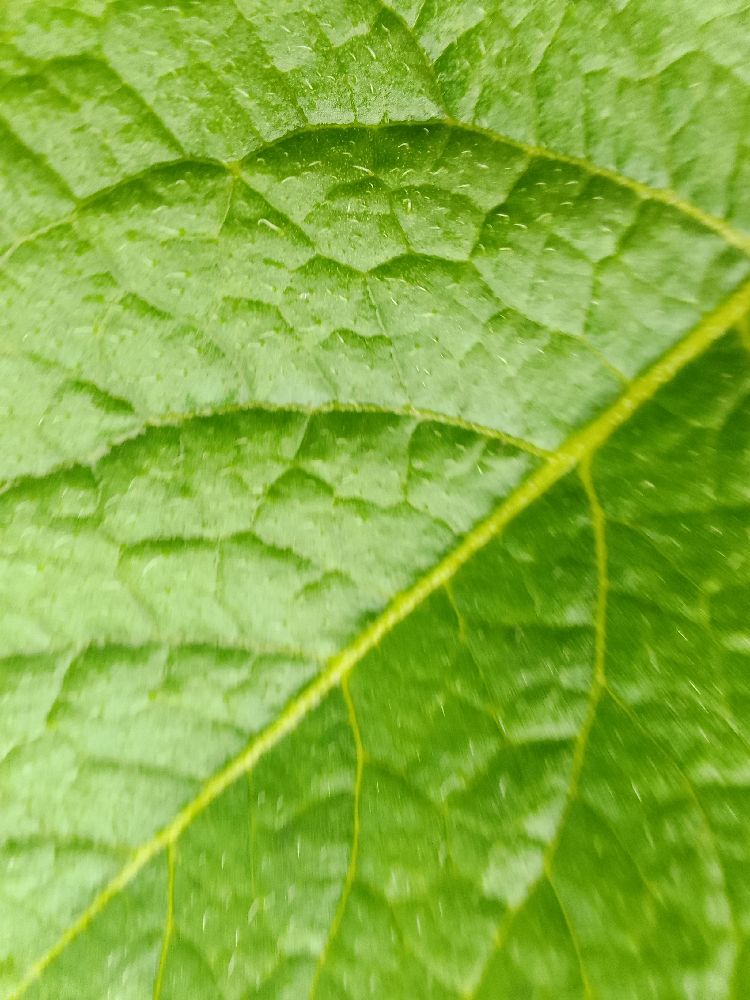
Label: Healthy